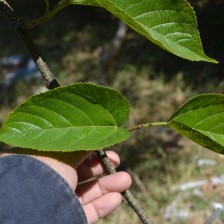
Variety: TaiwanStraberry